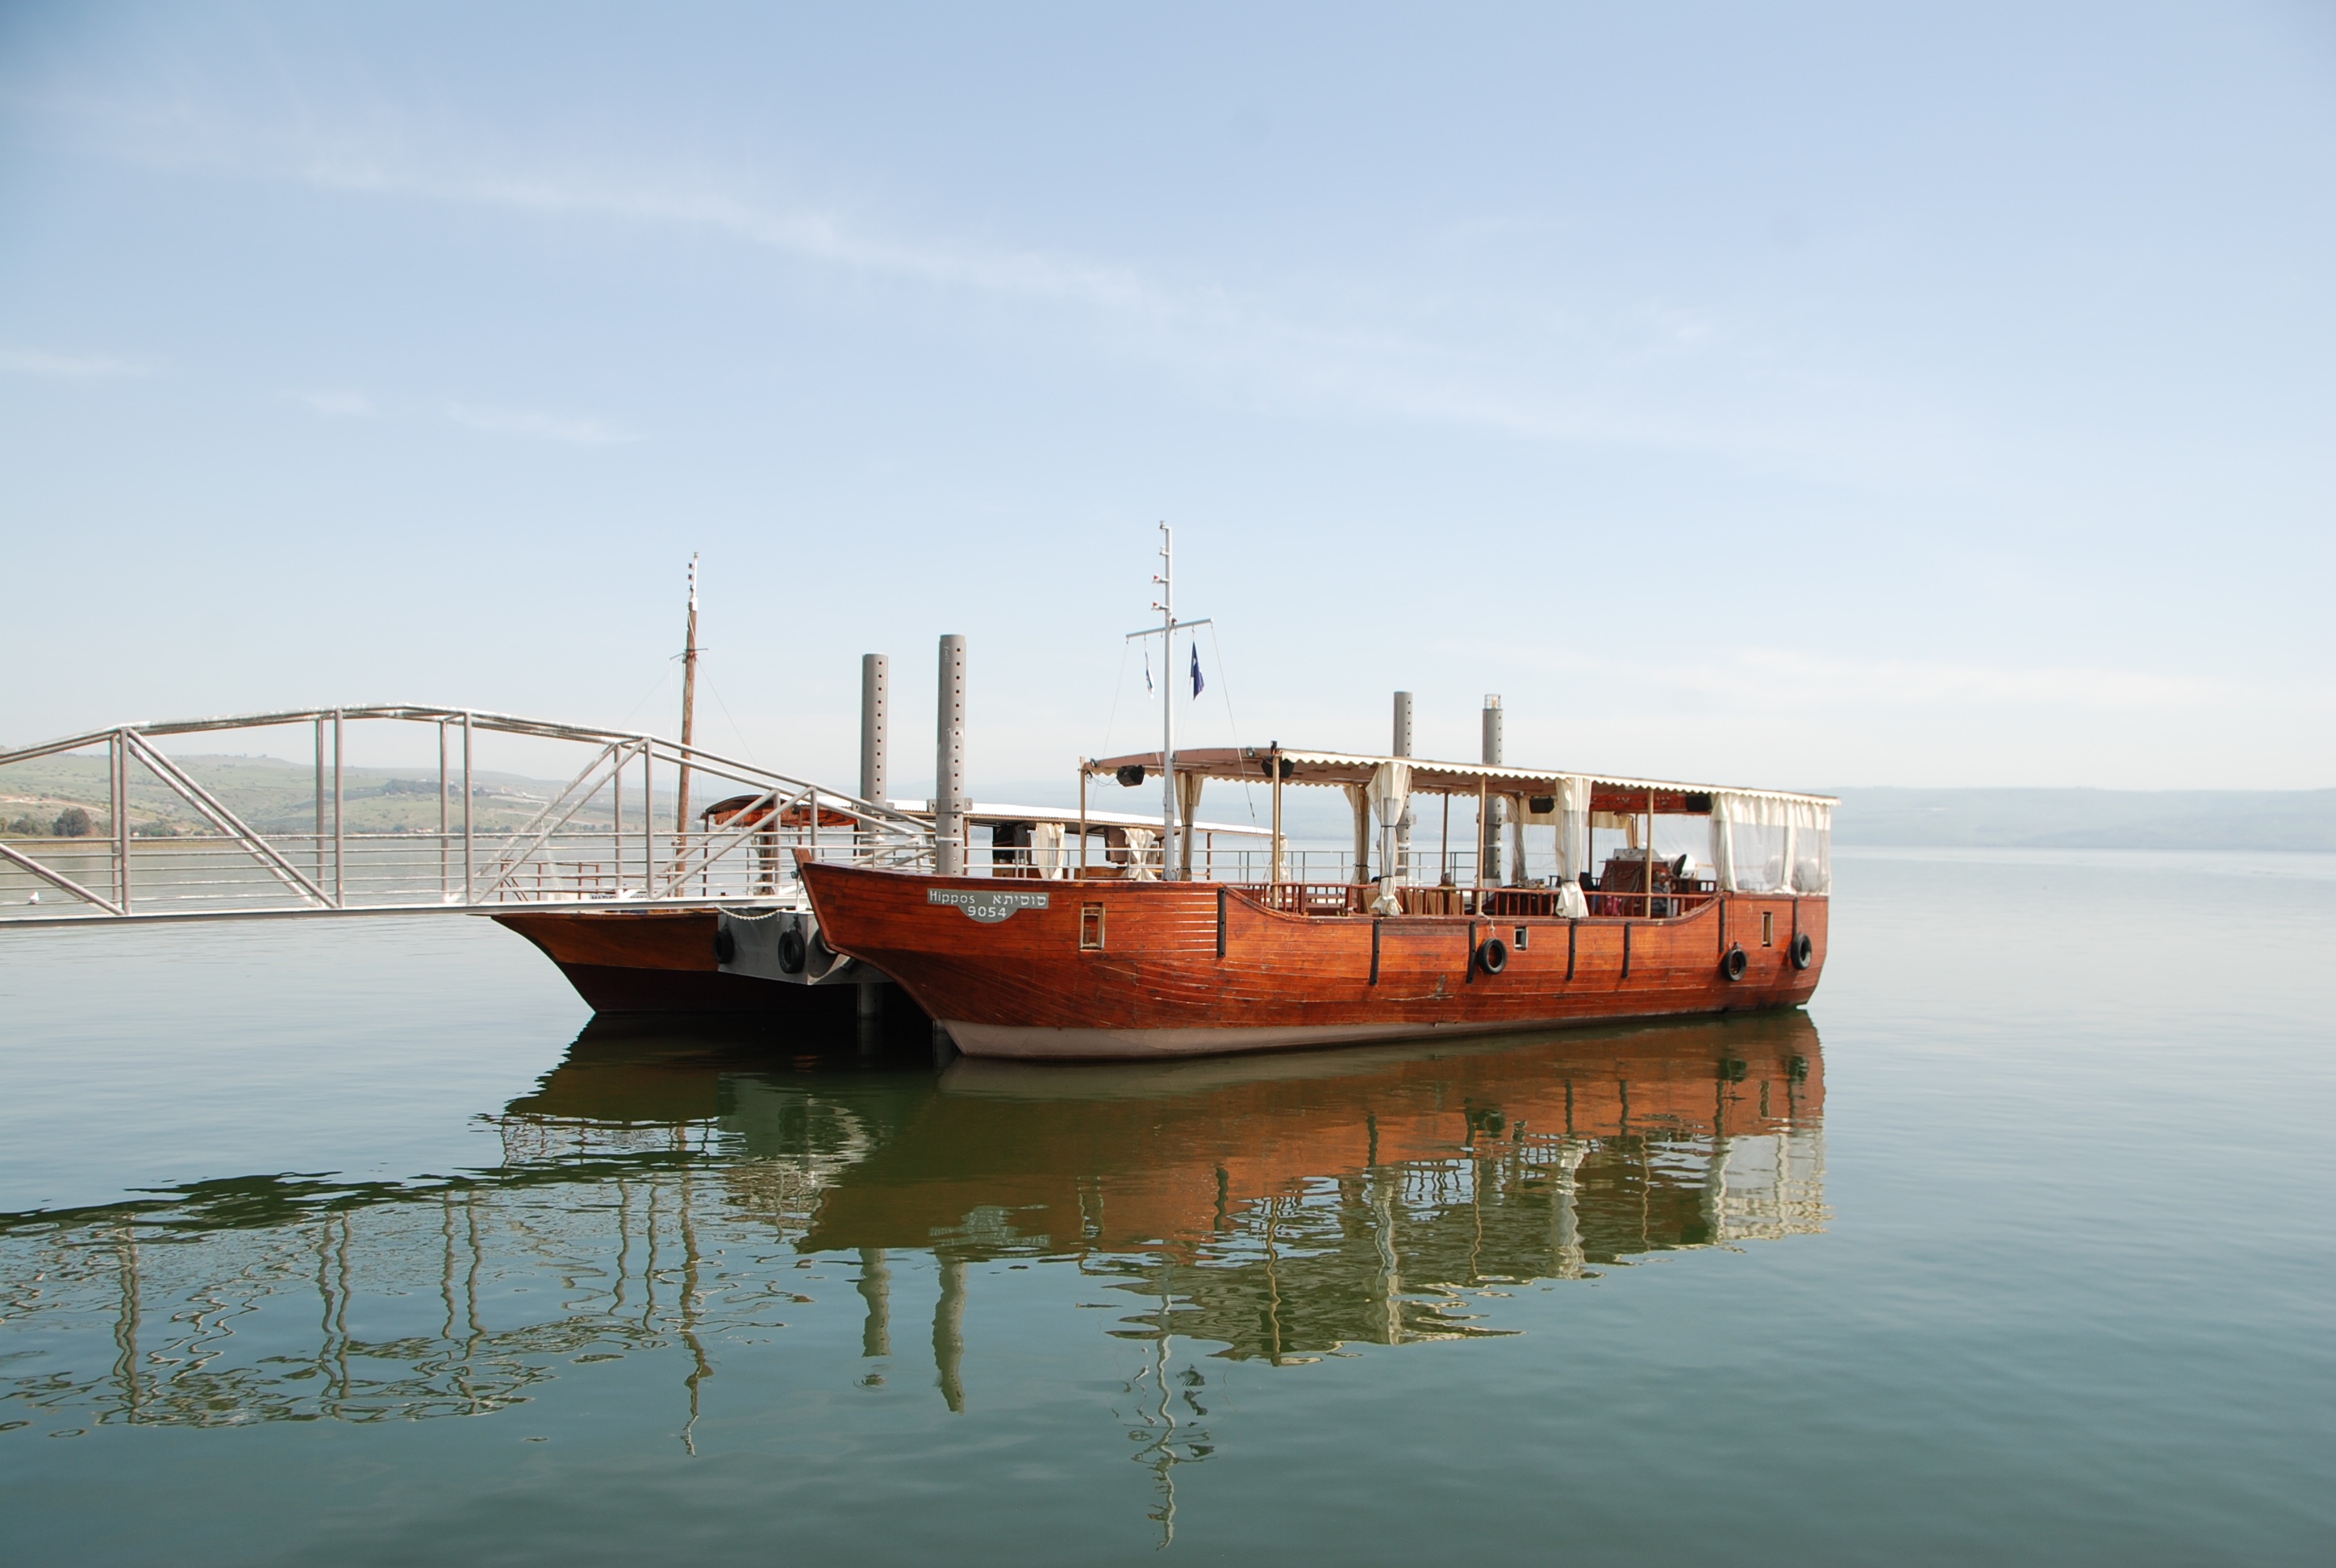
sea, coast, water, ocean, boat, lake, ship, reflection, vehicle, bay, harbor, channel, watercraft, israel, fishing vessel, freight transport, galilee